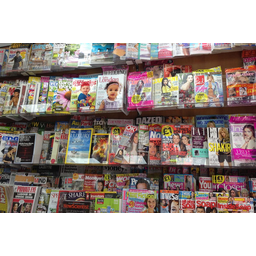
Label: paper